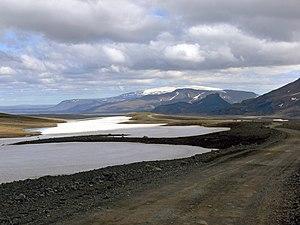
L'Eiríksjökull est un glacier d'Islande d'une superficie de 22 km² et atteignant une altitude de 1 672 m. Un tuya actuellement éteint en termes d'activité volcanique émerge de ce glacier.